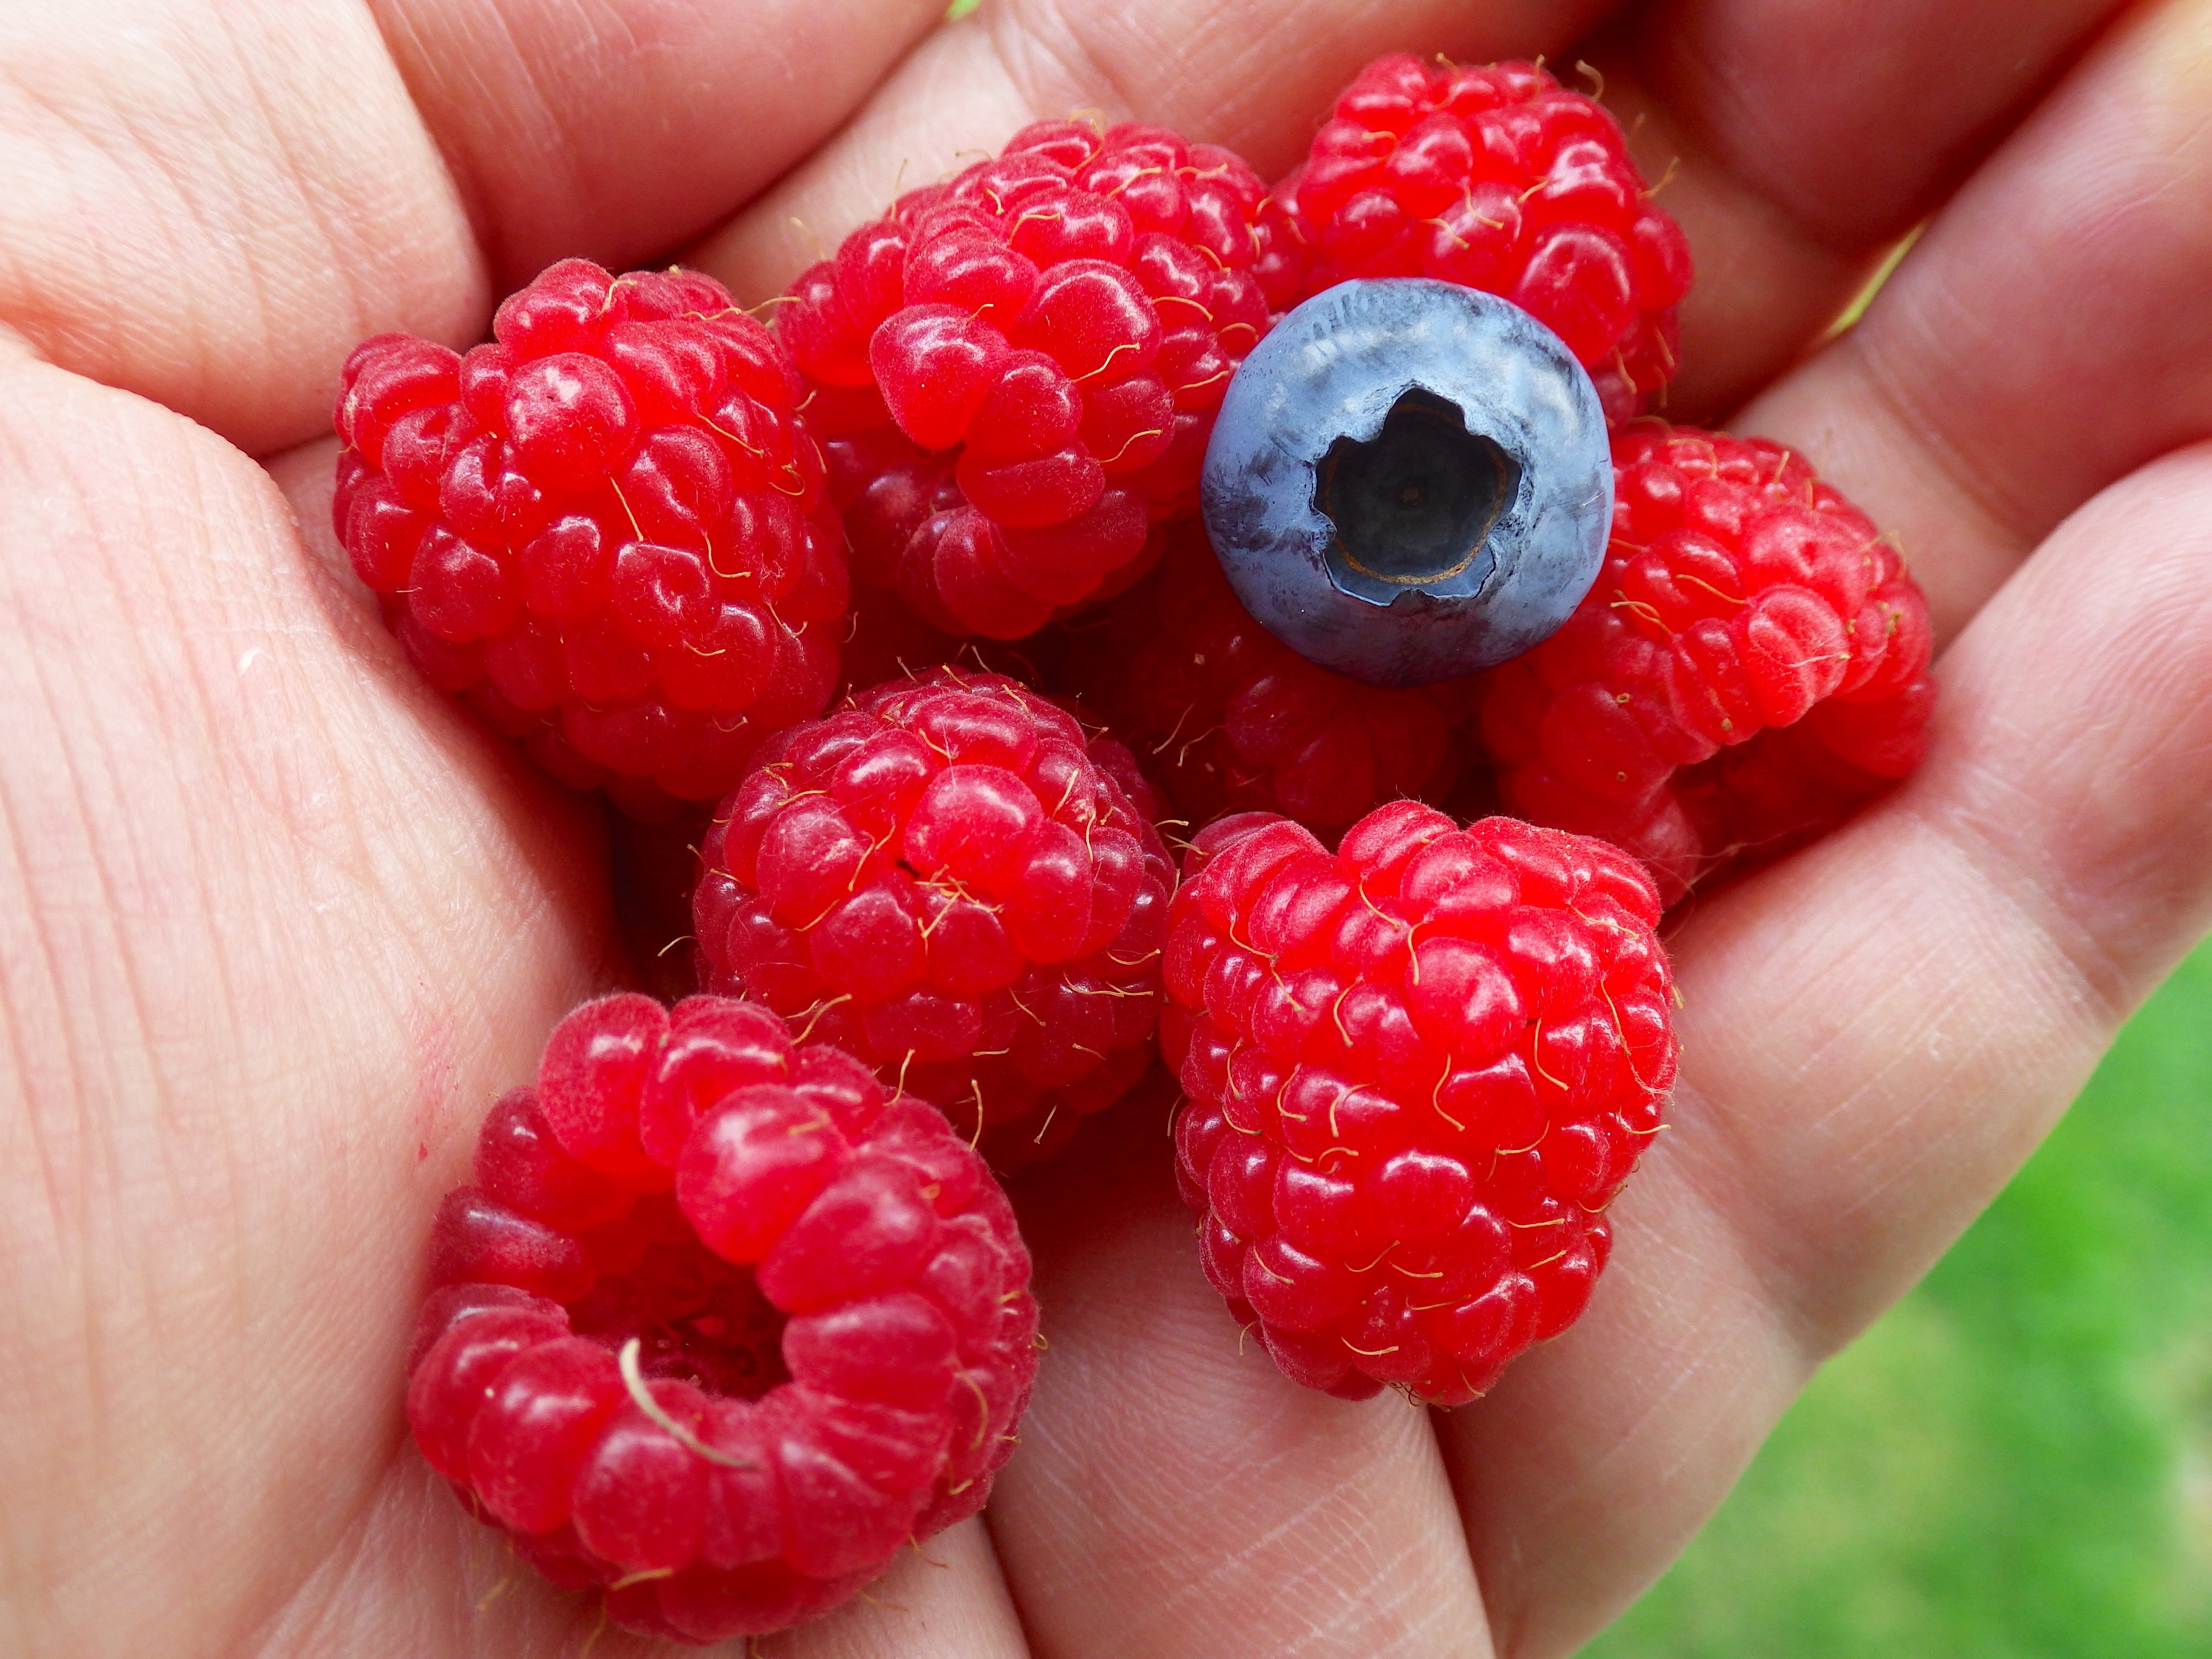
plant, raspberry, fruit, berry, flower, food, red, produce, blueberry, blackberry, strawberry, raspberries, strawberries, flowering plant, land plant, frutti di bosco, loganberry